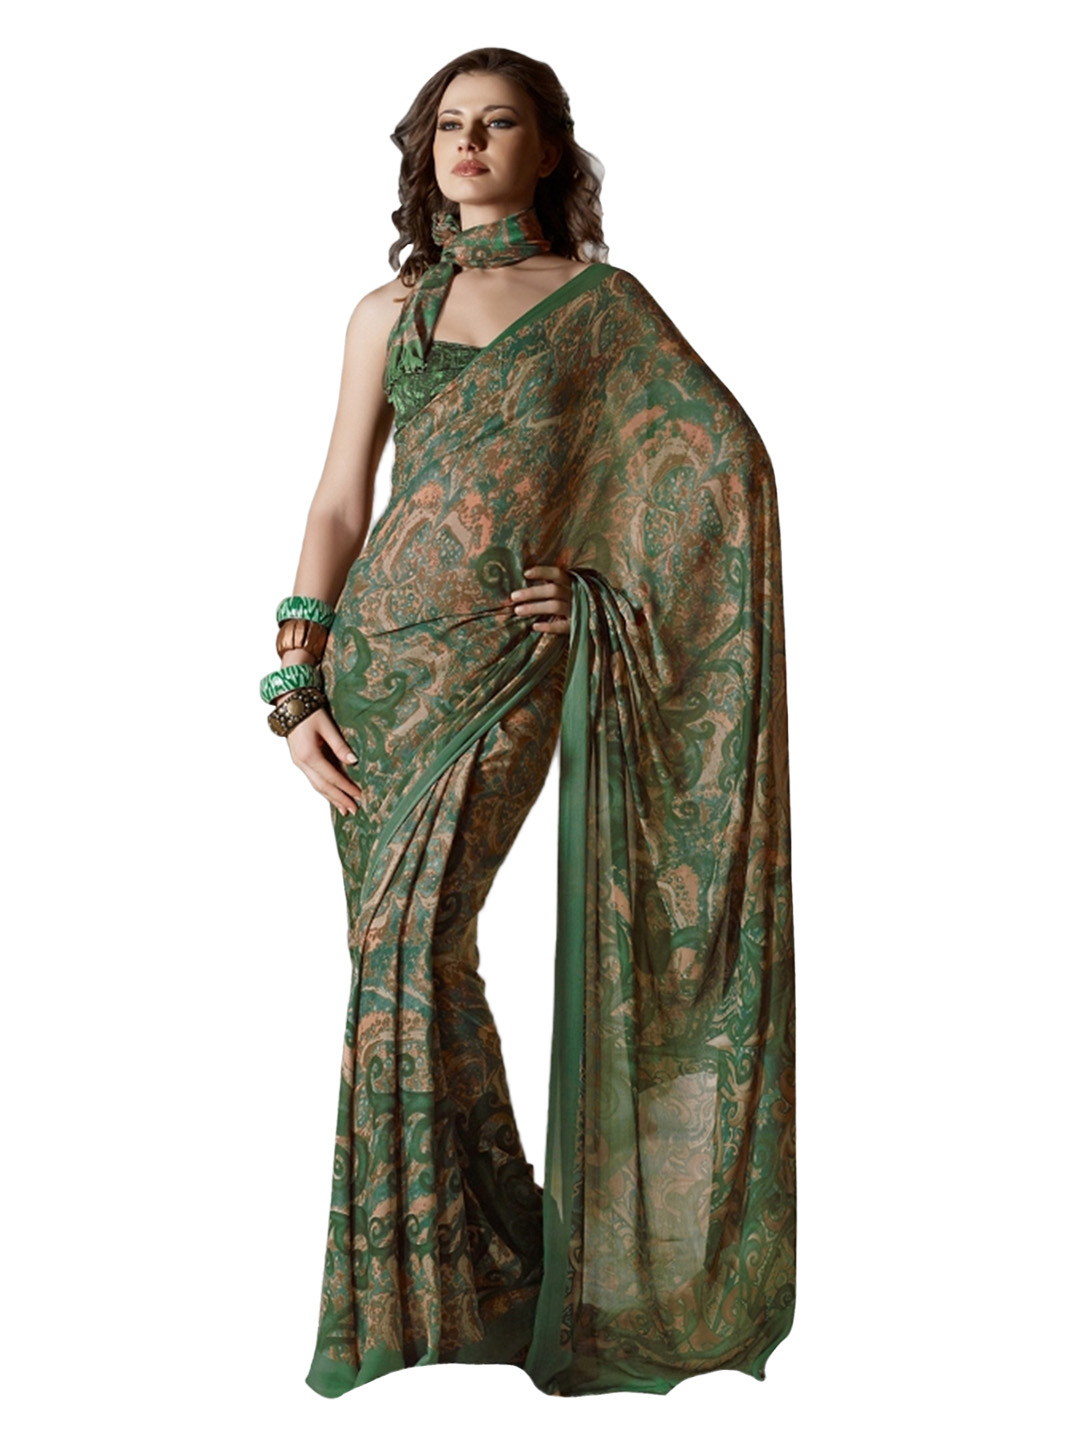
Prafful Green Printed Sari
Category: Apparel / Saree / Sarees
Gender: Women
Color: Green
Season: Fall 2012
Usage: Ethnic